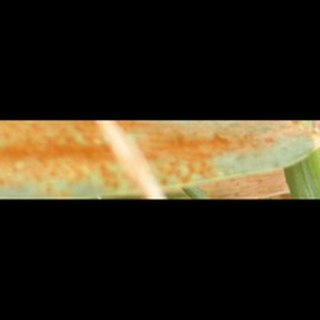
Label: wheat_brown_rust